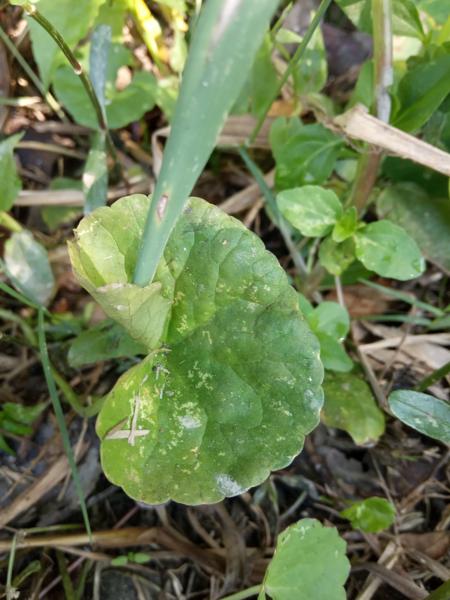
Weed species: Centella asiatica